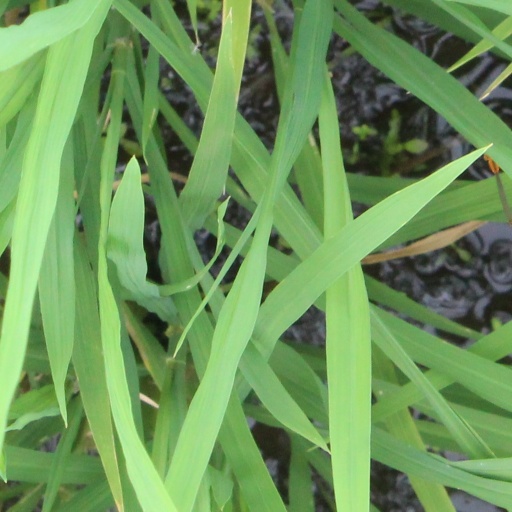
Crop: rice